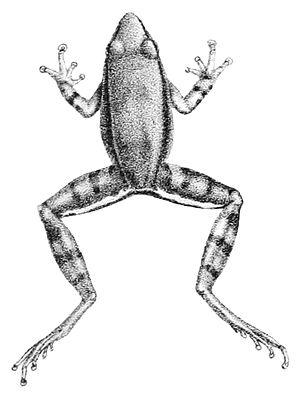
Ixalus fuscus = Micrixalus fuscus
Micrixalus fuscus est une espèce d'amphibiens de la famille des Micrixalidae.